Saparmurat Niyazov

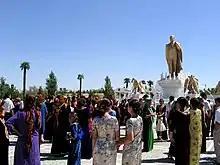
Golden statue of Saparmurat Niyazov in Ashgabat

On 25 November 2002, Niyazov's motorcade was fired upon at about 7 a.m. in downtown Ashgabat as he was traveling to his office from his official residence in Arshabil. Niyazov claimed that it was an attempt at a coup, and as a result, the Turkmen government arrested thousands of suspected conspirators and members of their families. Among the figures who were arrested/purged were former Foreign Ministers Boris Şyhmyradow and Batyr Berdiýew, as well as Major Begench Beknazarov of the Turkmen Ground Forces and Chief of the General Staff Lieutenant General Serdar Çaryýarow. Critics claim the government staged the attempt to crack down on mounting domestic and foreign political opposition. Ethnic Russians in Turkmenistan were disproportionately targeted in the aftermath.